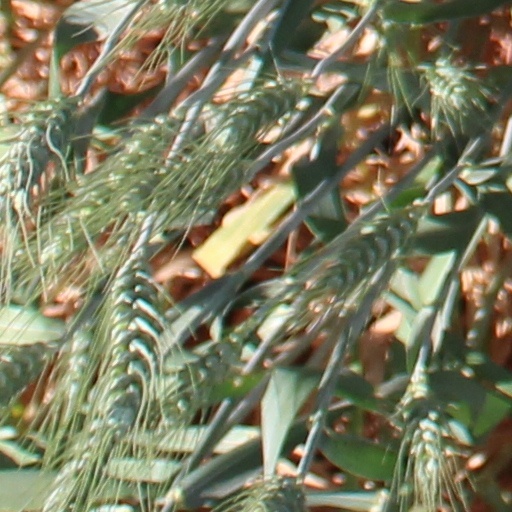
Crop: wheat